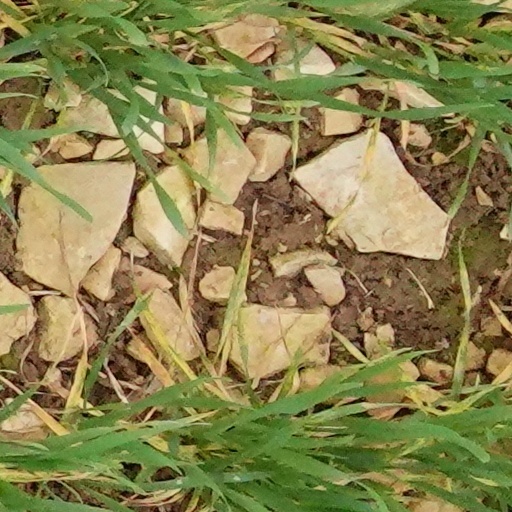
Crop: wheat